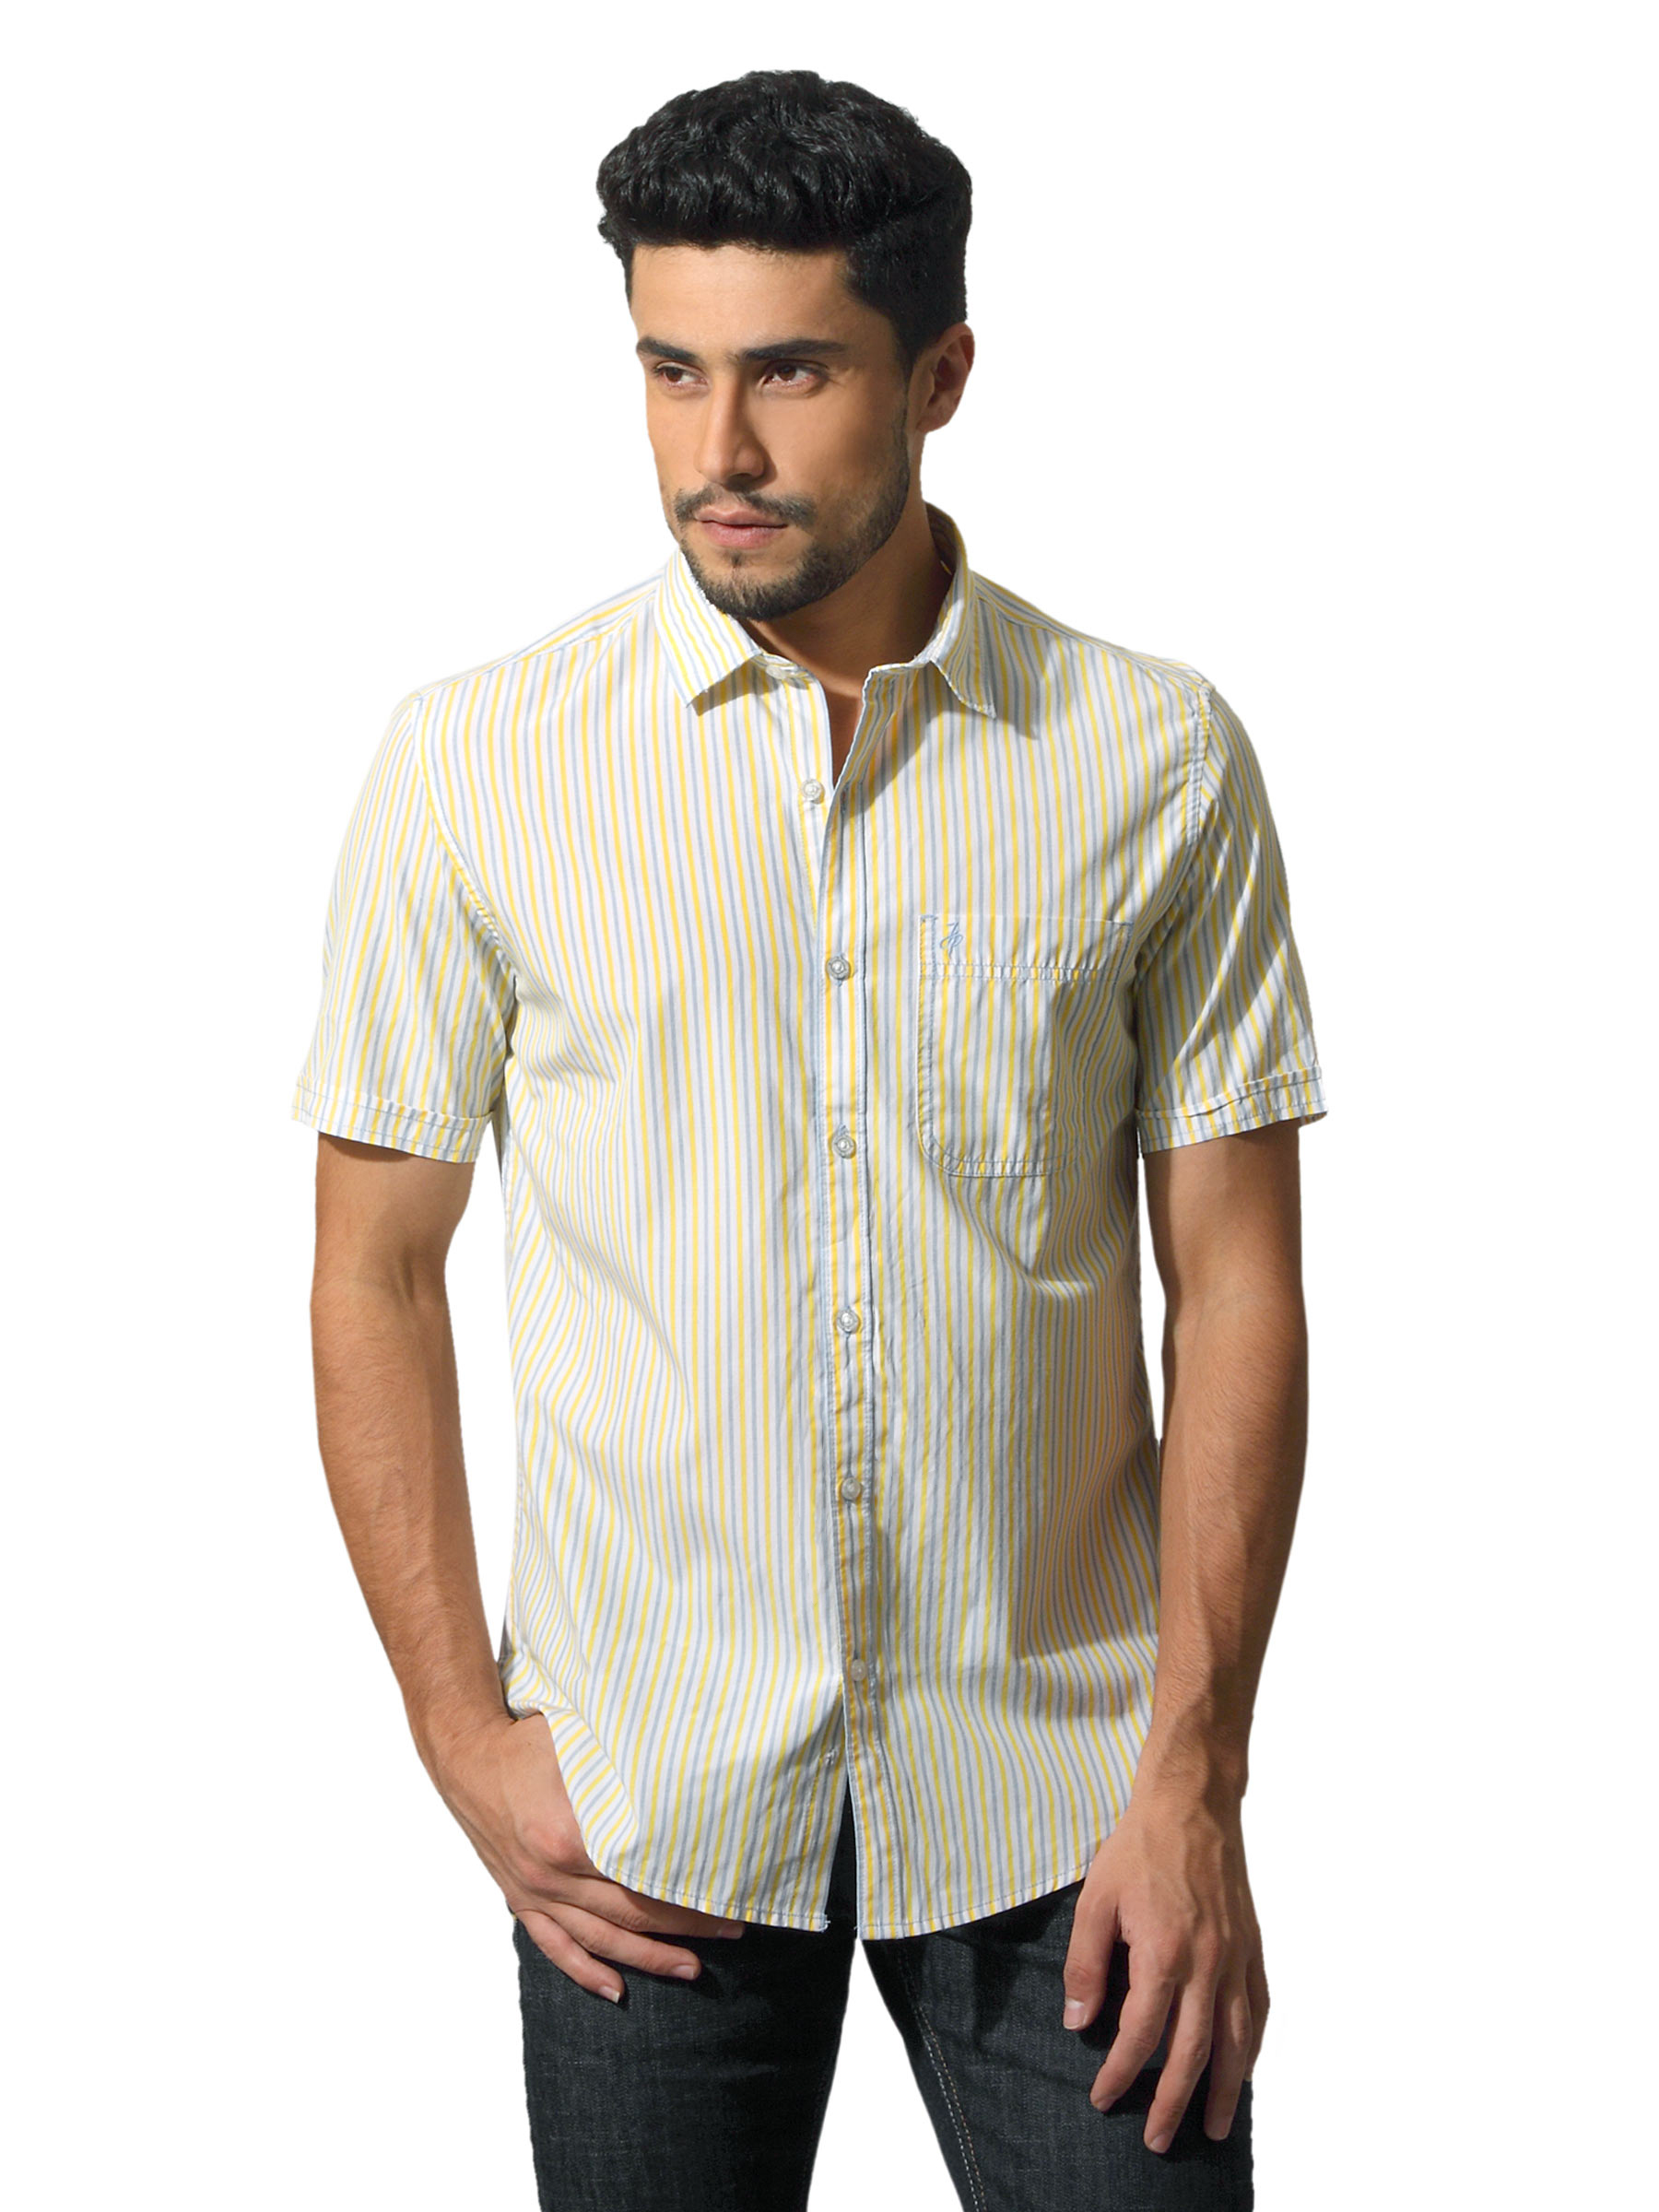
John Players Men White & Yellow Striped Shirt
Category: Apparel / Topwear / Shirts
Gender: Men
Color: White
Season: Summer 2012
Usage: Casual